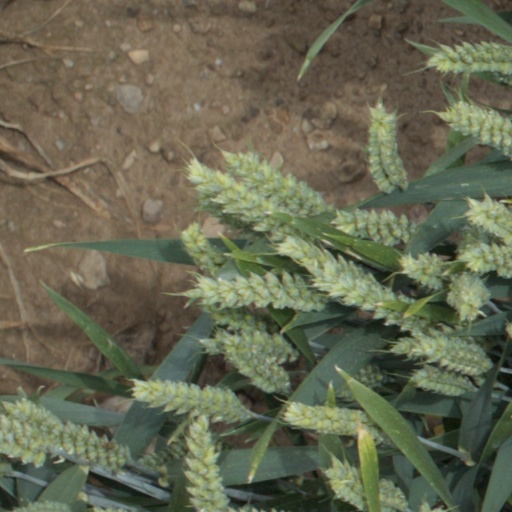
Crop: wheat